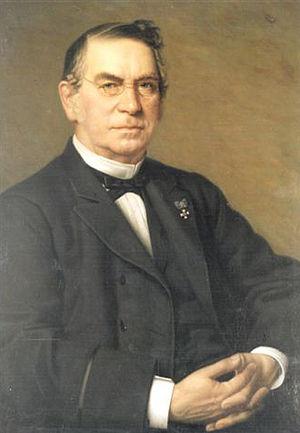
Carl Leverkus, né le 5 novembre 1804 à Wermelskirchen et mort le 4 février 1889 au même endroit, était un chimiste et entrepreneur allemand. La ville de Leverkusen est nommée en son honneur.